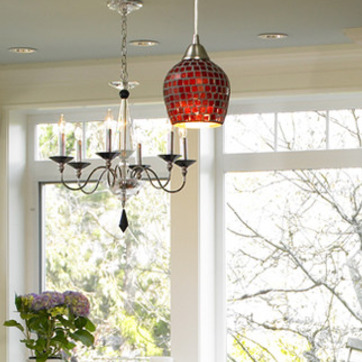
Material: metal